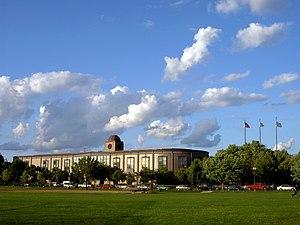
La Chicago Public Library, connue sous le sigle « CPL » est le réseau de bibliothèques publiques de la ville de Chicago, dans l'État de l'Illinois, aux États-Unis. Avec pas moins de 10 745 608 volumes, il est le plus grand système de bibliothèques de la région du Midwest et l'un des plus grands systèmes de bibliothèques publiques aux États-Unis, après la Bibliothèque du Congrès, la New York Public Library et la Bibliothèque publique de Boston.
La Conrad Sulzer Regional Library, anciennement Hild Regional Library est l'une des deux bibliothèques régionales de la ville de Chicago. La bibliothèque est située au 4455 N. Lincoln Avenue, dans le secteur de Lincoln Square. Comme pour toutes les bibliothèques de la Chicago Public Library, elle a un accès libre à internet.